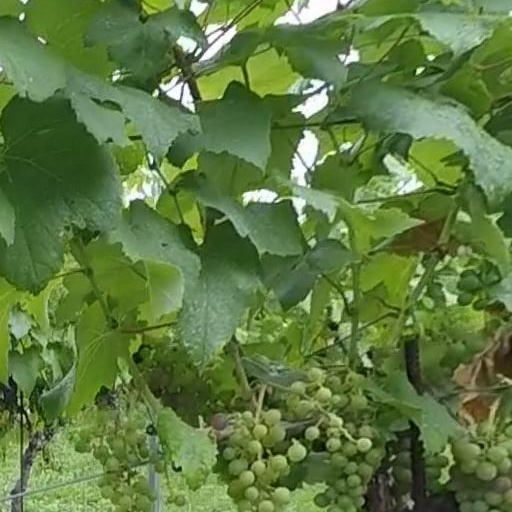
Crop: grape